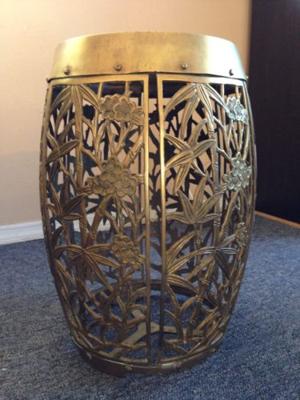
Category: table